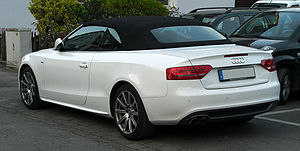
Audi A5 / Markedspositionering/teknik
Audi A5 er en personbilsmodel fra Audi, som bygges på fabrikken i Ingolstadt. Den af Walter Maria de’Silva designede A5 Coupé blev præsenteret på Geneve Motor Show den 6. marts 2007.